Walrus

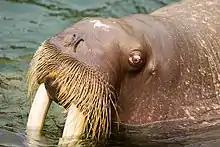
Photo of walrus head in profile showing one eye, nose, tusks, and "mustache"

The majority of the population of the Pacific walrus spends its summers north of the Bering Strait in the Chukchi Sea of the Arctic Ocean along the northern coast of eastern Siberia, around Wrangel Island, in the Beaufort Sea along the northern shore of Alaska south to Unimak Island, and in the waters between those locations. Smaller numbers of males summer in the Gulf of Anadyr on the southern coast of the Siberian Chukchi Peninsula, and in Bristol Bay off the southern coast of Alaska, west of the Alaska Peninsula. In the spring and fall, walruses congregate throughout the Bering Strait, reaching from the western coast of Alaska to the Gulf of Anadyr. They winter over in the Bering Sea along the eastern coast of Siberia south to the northern part of the Kamchatka Peninsula, and along the southern coast of Alaska. A 28,000-year-old fossil walrus was dredged up from the bottom of San Francisco Bay, indicating that Pacific walruses ranged that far south during the last Ice Age.